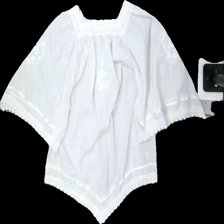
View: back
Type: Blouse
Category: Ladies
Brand: Not in the list
Brand text on label: apparel
Colors: White
Material: 85% polyester 15% bomull
Pattern: Embroidered
Cut: Tight
Size: 34
Season: All
Damage: nopprigt
Damage location: middle center
Damage 2: nopprigt
Damage 2 location: middle center
Price range: <50
Recommended usage: Export
Description: genomskinlig blus med broderi och spets